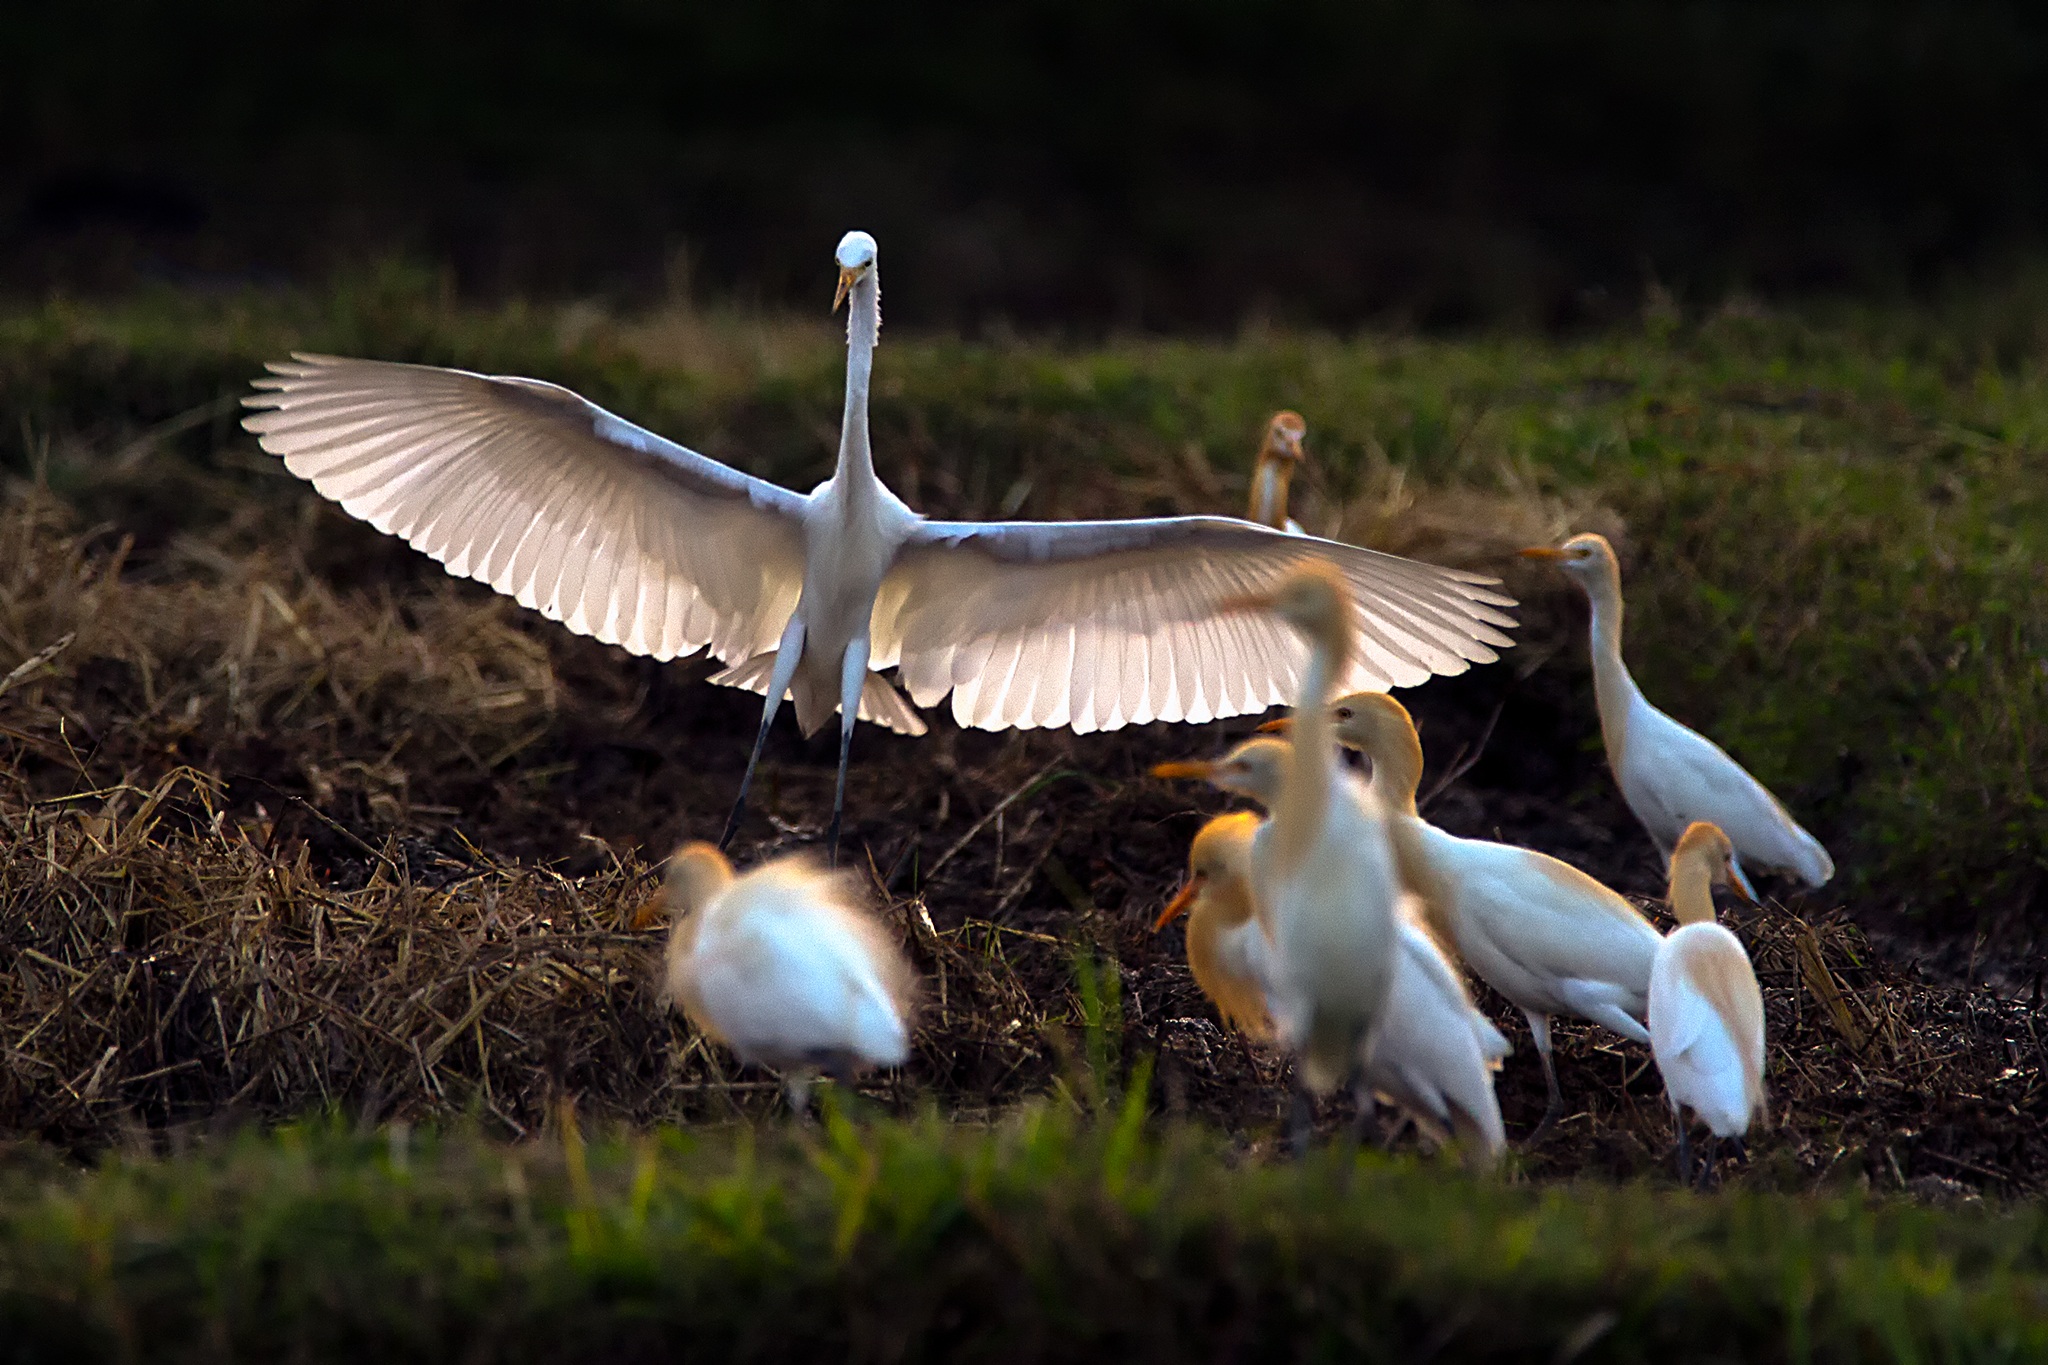
nature, bird, wing, white, pelican, seabird, canal, wildlife, beak, lagoon, fauna, birds, wetland, vertebrate, egret, heron, water bird, vole, asian openbill, bittern, phatthalung, less sea, lampam, evacuate, pus